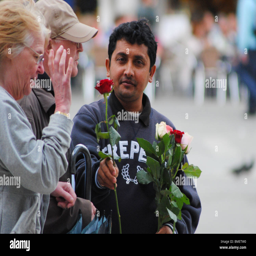
tourists brush off a man selling roses